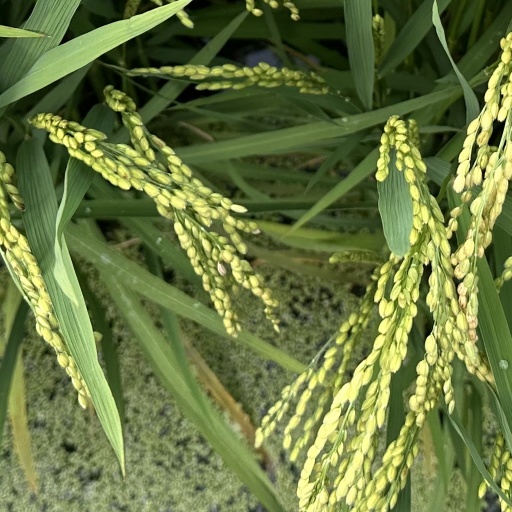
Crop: rice